Waunakee Community School District

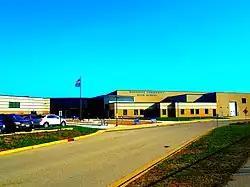
Waunakee Community High School

The district administers five elementary schools, one middle school, and one high school, for a total of seven schools.